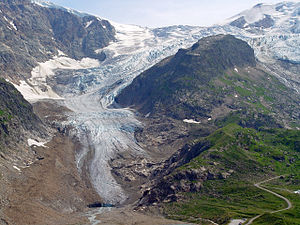
Sustenpasset / Galleri
Sustenpasset er et bjergpas i Schweiz. Sustenpasset forbinder Reuss-dalen ved foden af Gotthard-massivet med Hasli-dalen i Berner Oberland og landsbyen Wassen i kanton Uri med byen Innertkirchen i kanton Bern.